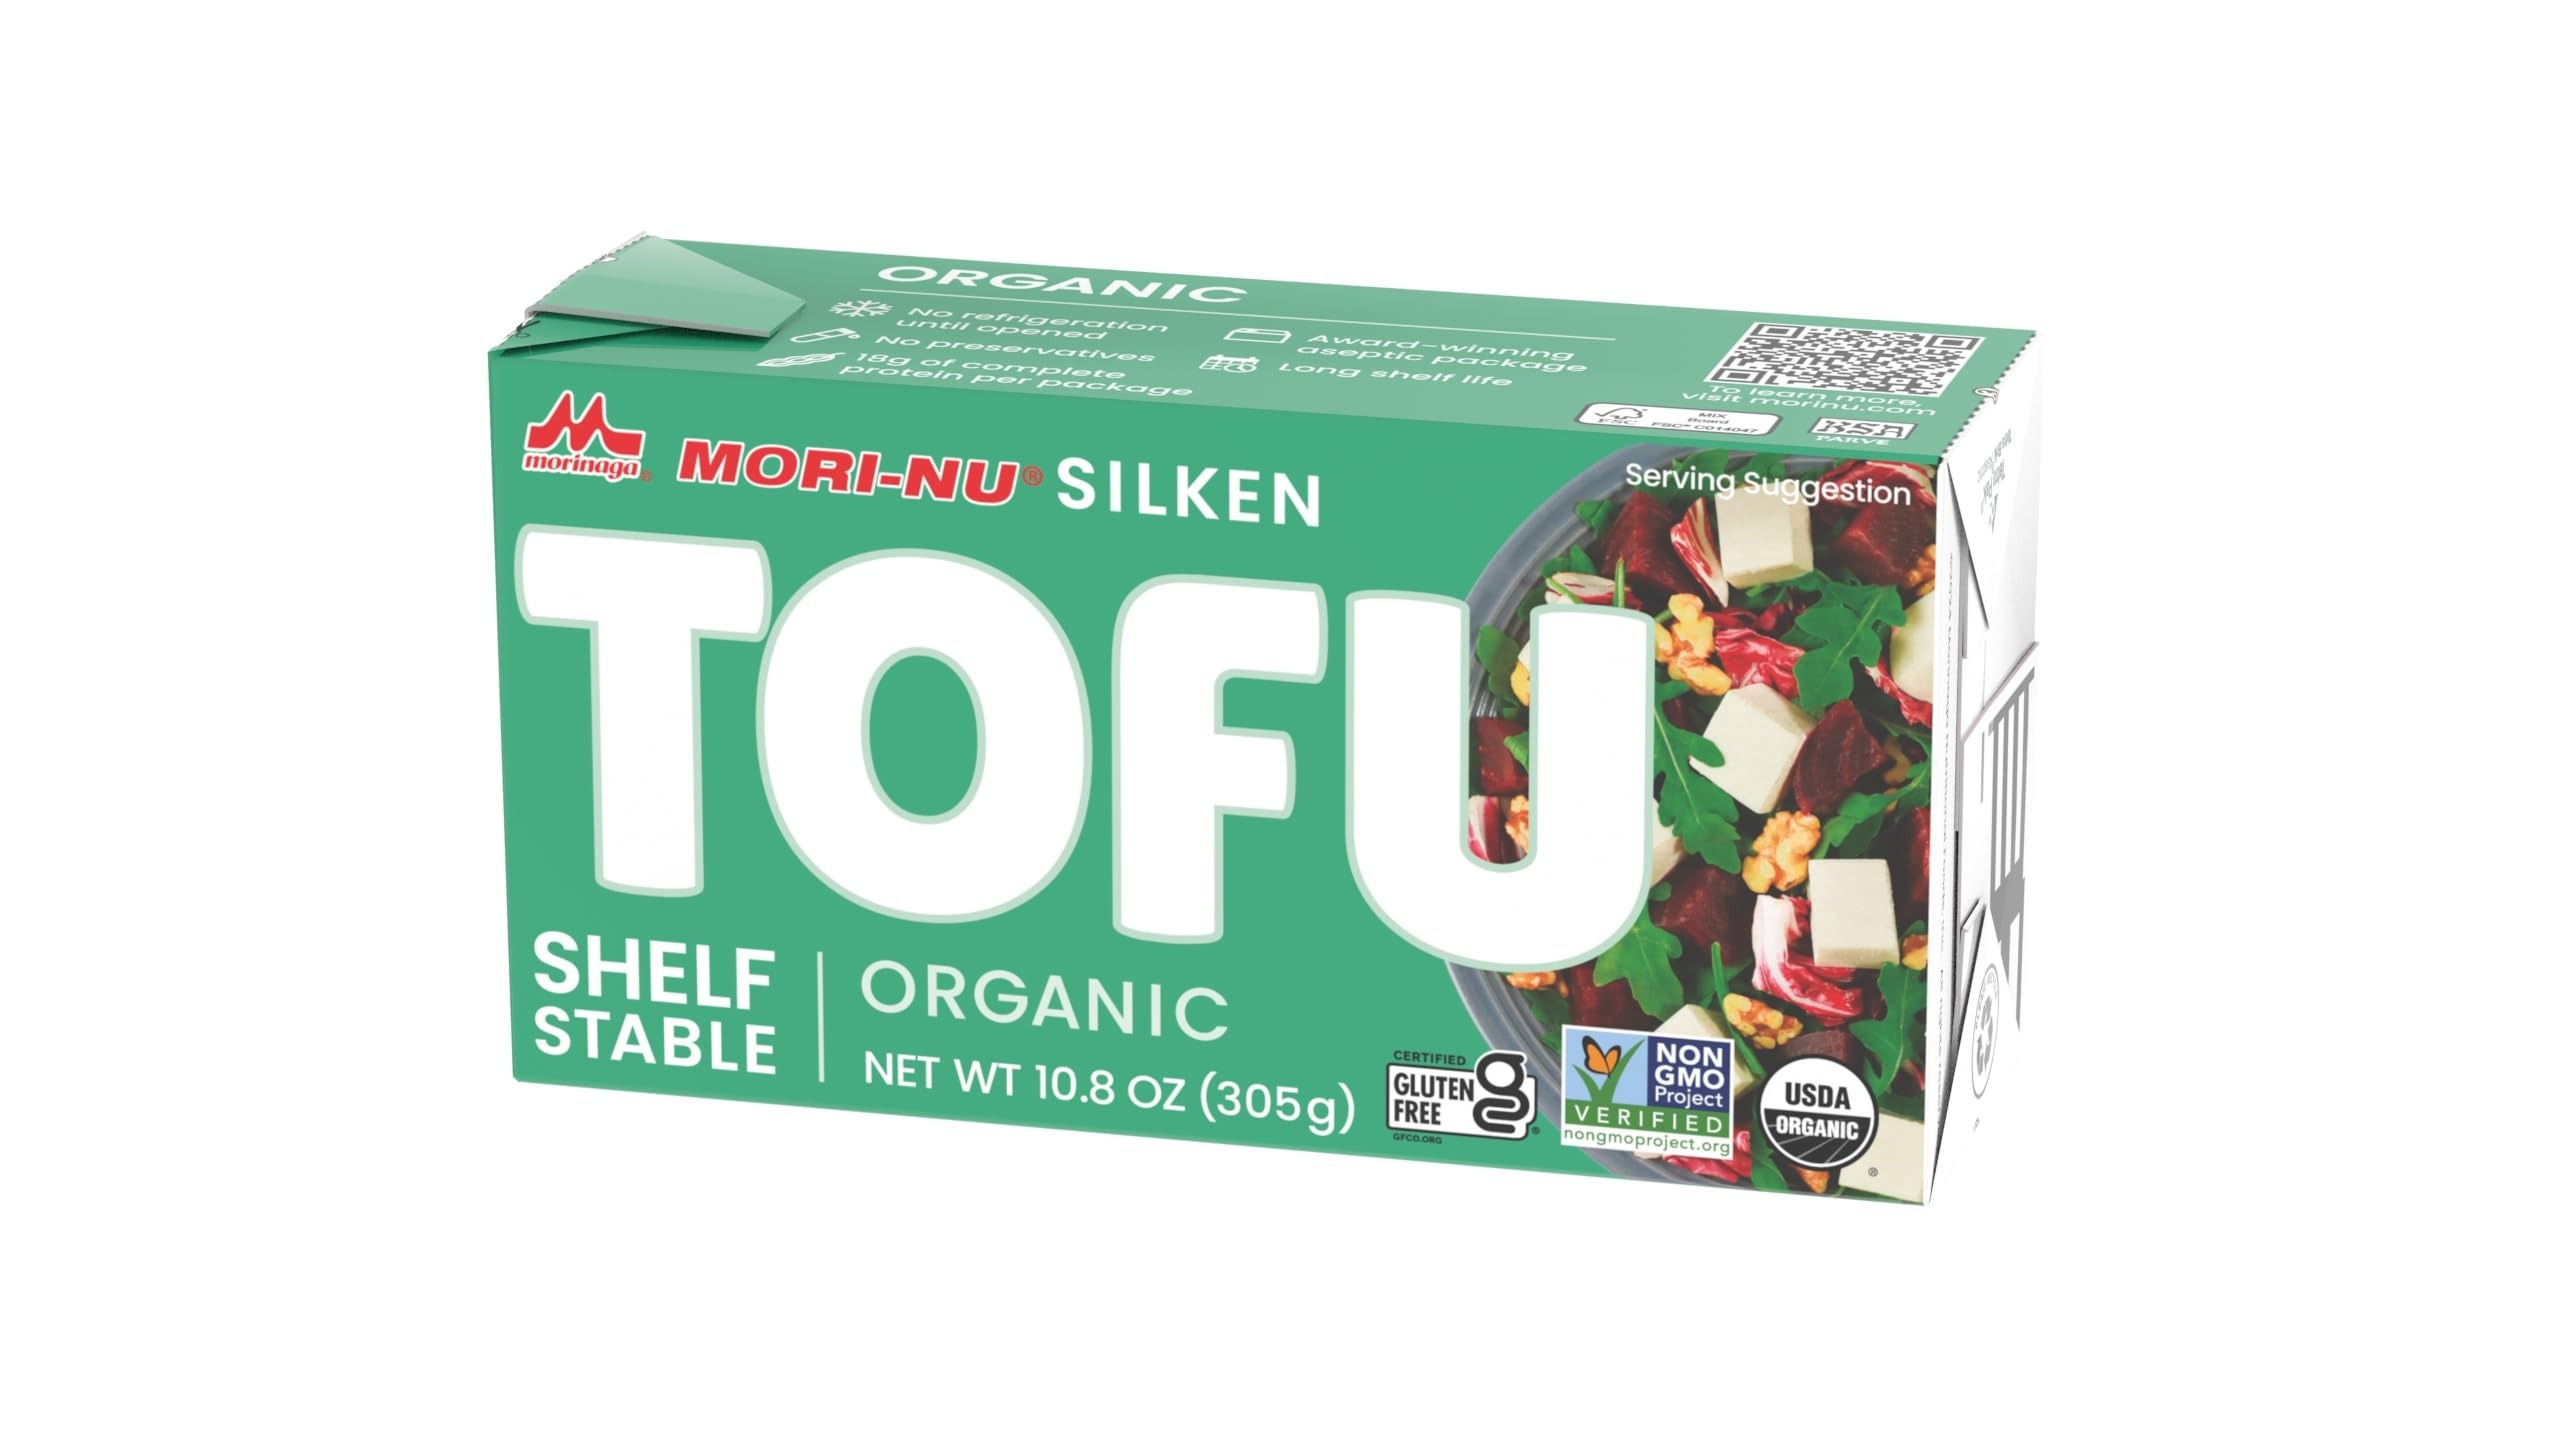
Item Name: Mori-Nu Silken Tofu Organic | Velvety Smooth and Creamy | Low Fat, Gluten-Free, Dairy-Free, Vegan, Made with Non-GMO organic soybeans, KSA Kosher Parve | Shelf-Stable | 12.0 oz x 12 Packs
Bullet Point 1: A complete source of clean protein. Great alternative to eggs and dairy.
Bullet Point 2: Velvety texture is ideal for making the creamiest sauces, the smoothest soups, and luscious desserts.
Bullet Point 3: It is versatile, delicious and has a long shelf life with no refrigeration required until opened.
Bullet Point 4: It is non-GMO Project Verified & USDA organic soybeans.
Bullet Point 5: Dairy-free, vegan, KSA Kosher Parve, contains no preservatives, certified gluten-free, and made in the USA.
Product Description: About this Item: Add variety to your diet: Mori-Nu Silken Tofu can be used as a blank canvas for thousands of recipes making it the perfect food for any flavor you cook it in. Whether you decide to have it baked, fried, crumbled, scrambled, sautéed, stir fried or even grilled you will find enjoyment in every bite! Partner with any meal: Mori-Nu Silken has 8 different types of tofu that can be served fresh or cooked with vegetables, you can pair it with other proteins such as egg, dairy, or meat or use it as a substitute ingredient. The possibilities are endless use it in baked goods, yogurts and smoothies, or desserts and appetizers, and an unlimited number of savory entrées (check Mori-Nu Tofu recipes). Addition to a healthy lifestyle: Not only is Mori-Nu Silken gluten-free, low-fat, and heart-healthy it guarantees no preservatives and promises to deliver 16g -28g of protein per package making it a wonderful addition to your healthy diet (check packaging for protein content). Silky smooth texture: You can find four different levels of tofu firmness: soft, lite firm, firm and extra firm. The unique manufacturing process of Mori-Nu Silken produces the finest tofu with a silky-smooth texture and a rich velvety creaminess unlike any other tofu on the market. Delicious flavors: From the subtly sweet, delicate flavor of our Nigari tofu to the Yuzu flavored that combines emerging Japanese flavors with the velvety smooth and creamy texture our tofu is sure to deliver a quality unforgettable taste. Flavor fresh packaging: Mori-Nu Silken tofu’s award-winning and unique aseptic packaging ensures our tofu is protected from light, air, and bacteria allowing it to taste as fresh as the day it was made.
Value: 144.0
Unit: Ounce

Price: 7.51